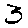
Label: 3